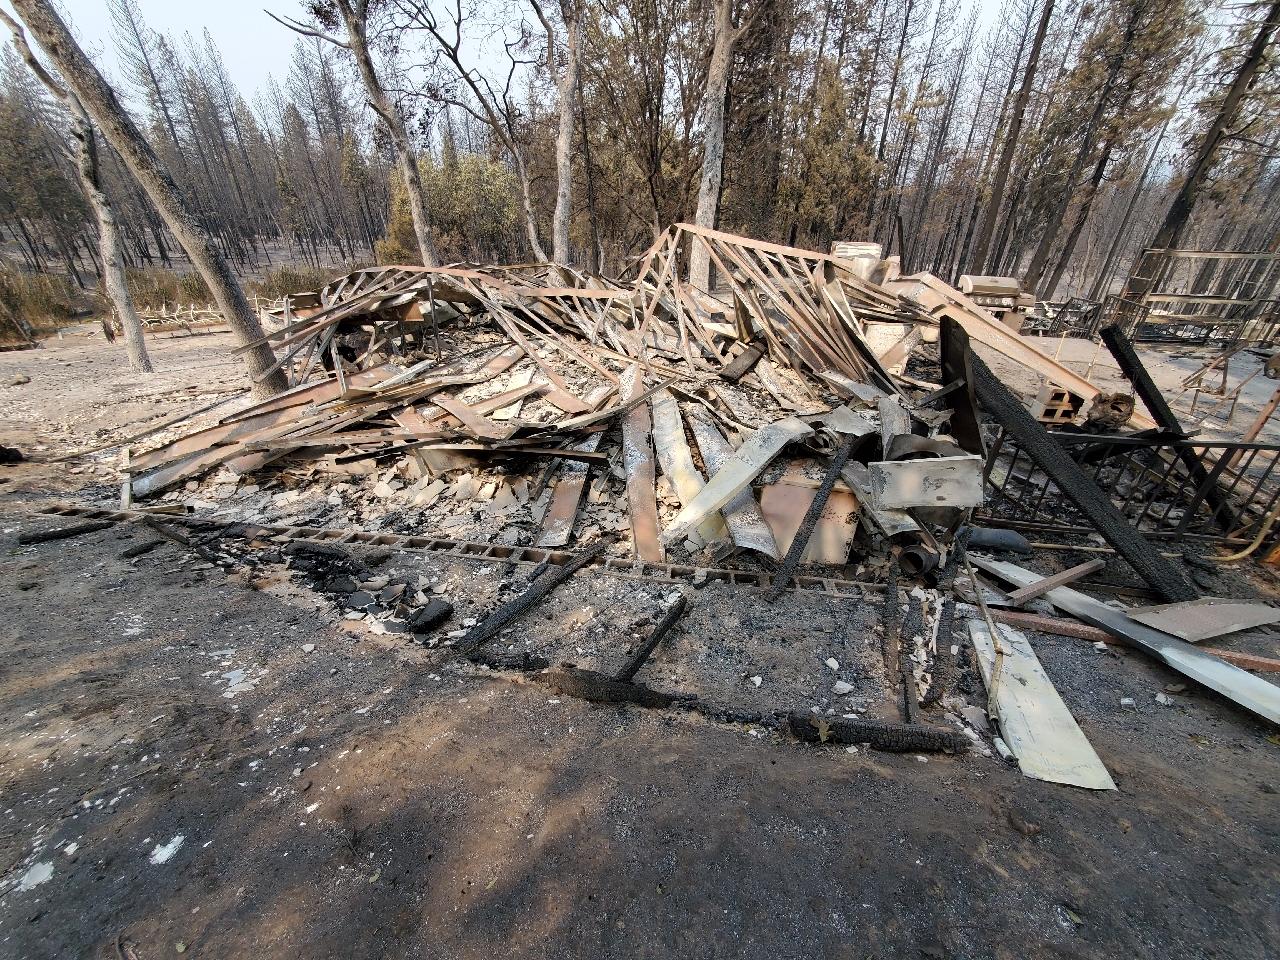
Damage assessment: destroyed